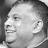
Emotion: happy